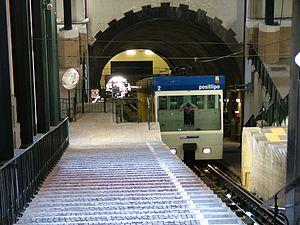
Le Funiculaire de Mergellina, est un funiculaire faisant partie du système de transport public de la ville de Naples, en Italie. Inauguré en 1931, le funiculaire de Mergellina Funiculaire est le quatrième et le plus récent des funiculaires de Naples.